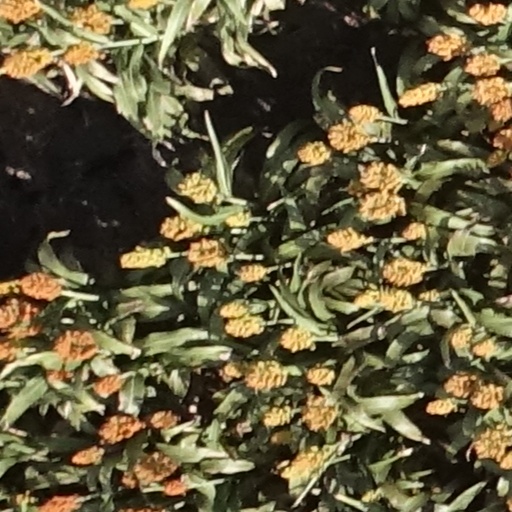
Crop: sorghum